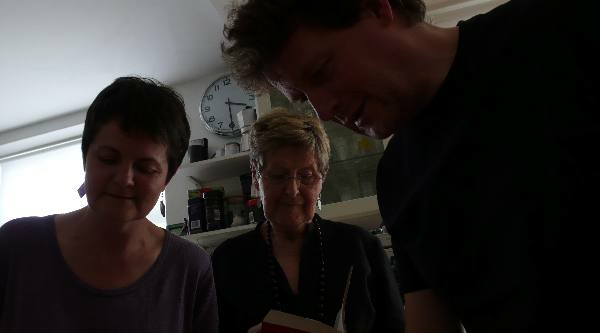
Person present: Yes